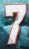
Number: 7